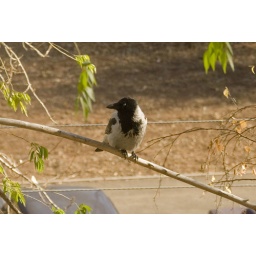
A magpie sitting just in front of my bedroom window